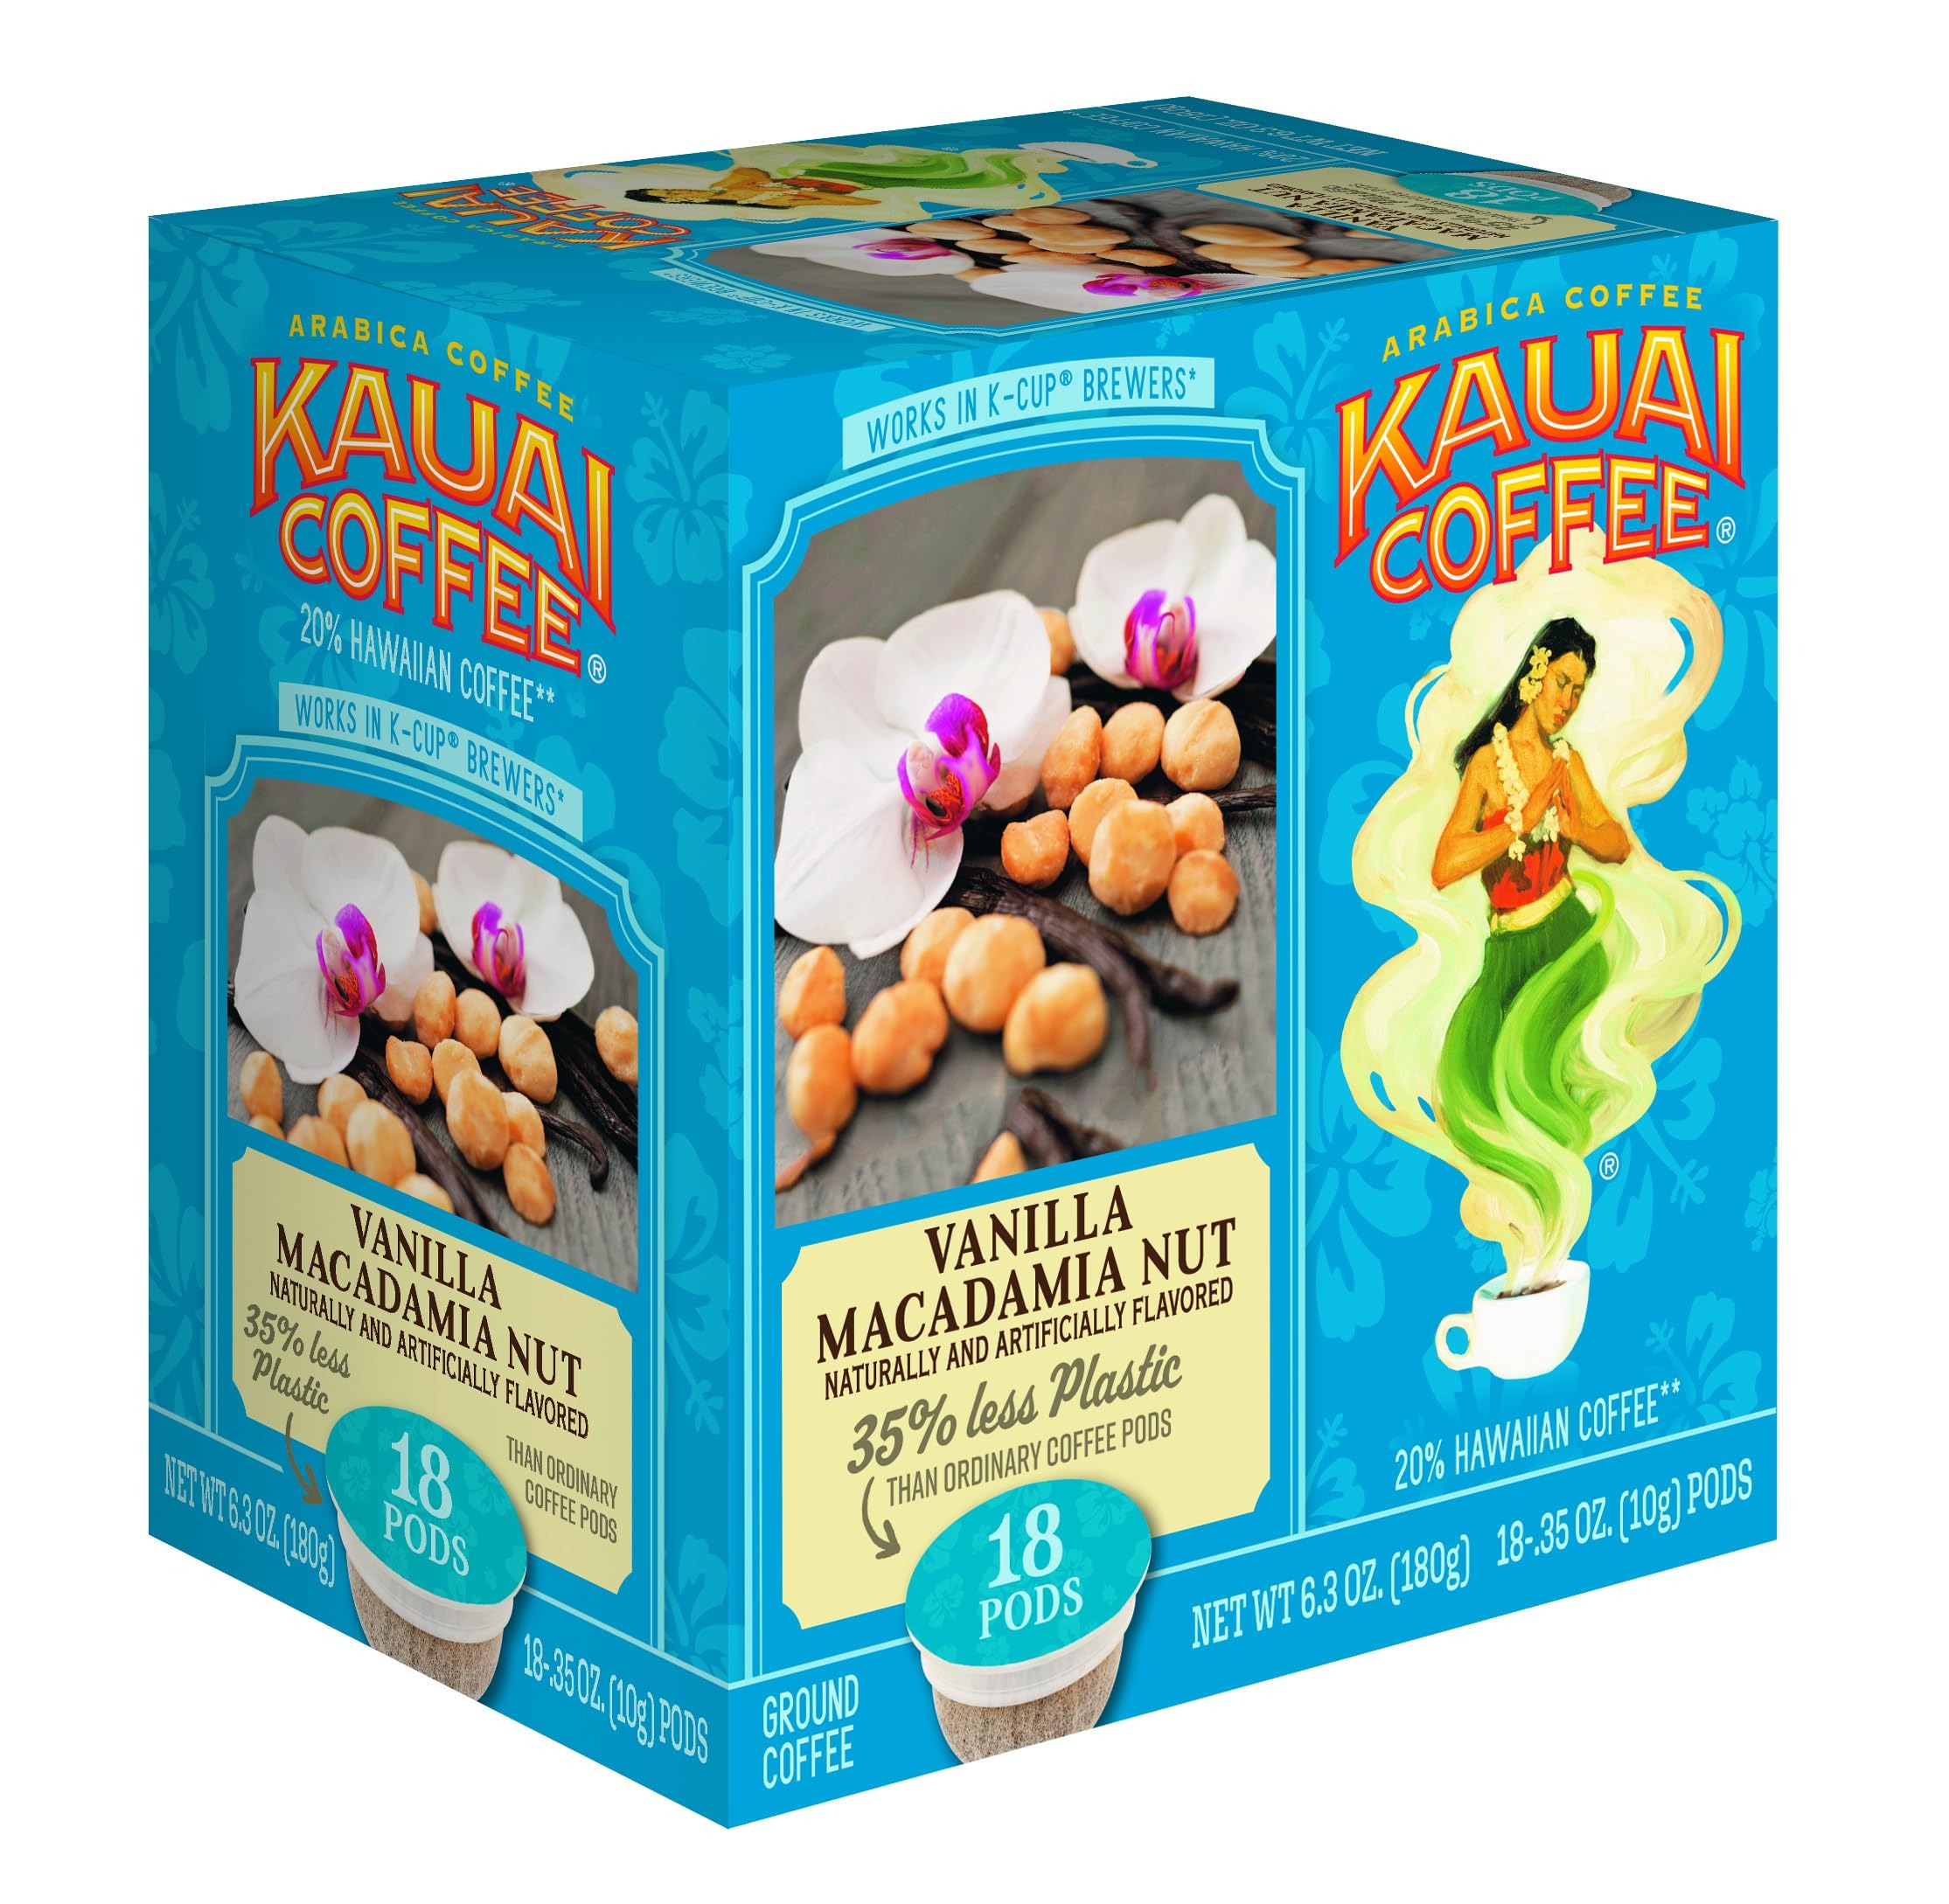
Item Name: Kauai Coffee Single Serve 18 Count (Pack of 1) Vanilla Macadamia Nut
Bullet Point 1: VANILLA MACADAMIA NUT MEDIUM ROAST - A rich blend that’s slightly sweet with a nutty finish
Bullet Point 2: 20% HAWAIIAN ORIGIN COFFEE - Taste Paradise One Cup at a Time with our Hawaiian coffee
Bullet Point 3: FOR KEURIG COFFEE MAKERS - But with 35% less plastic than ordinary hard-shell K-Cup coffee pods
Bullet Point 4: ARABICA COFFEE - The medium roast single-serve coffee capsules & pods have a smooth taste with no bitterness
Bullet Point 5: KAUAI COFFEE COMPANY ESTATE - Hawaii’s largest coffee estate is open year-round offering farm tours and coffee tastings
Value: 18.0
Unit: Count

Price: 13.52